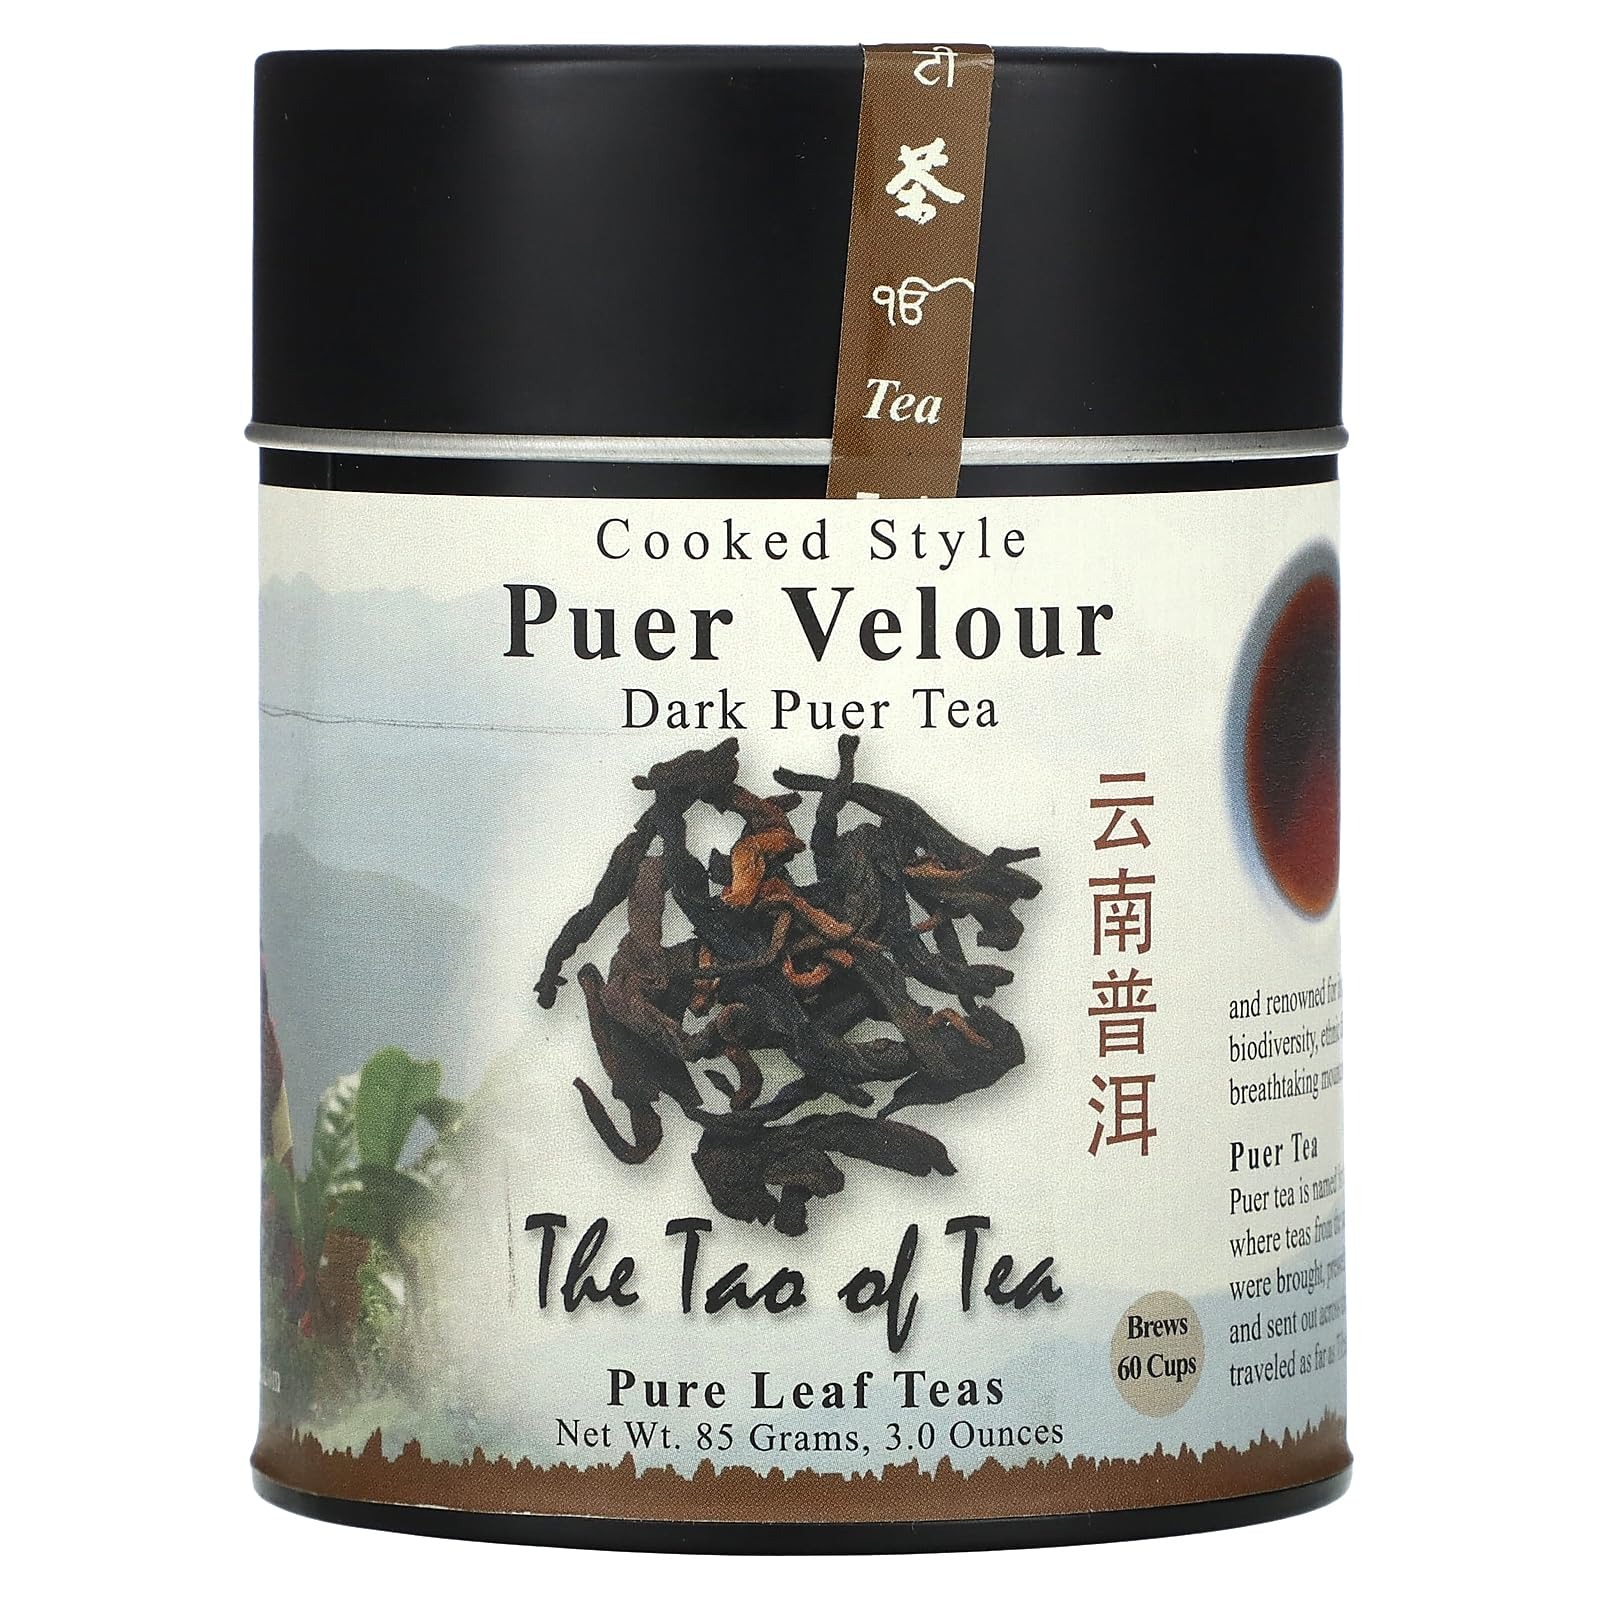
Item Name: The Tao of Tea Cooked Style Puer Velour, Dark Puer Tea, 3 oz (85 g)
Bullet Point 1: Pure Leaf Teas
Bullet Point 2: Brews 50 Cups
Product Description: Pure Leaf Teas Brews 50 Cups Origin Yunnan, China Yunnan province, found at the southwestern most corner of China, is considered the origin fro the tea plant. It is home to the famous Puer years and renowned for its tremendous biodiversity, ethnic diversity and breathtaking mountainous landscape. Puer Tea Puer tea is named for the town of Puer where teas from the surrounding mountains were brought, pressed into bricks and cakes and sent out across the continent. Puer teas traveled as far as Tibet, Japan and Europe. Wo Dui 'Cooked Style' Puer To reach its destination, the tea traveled through a range of climates and weather often by horse and camelback. For this reason, Puer became known for an aged, earth quality that it developed along the way. Nowadays, this earthy character can be encouraged by a 'Wo Dui' process. Duer tea leaves are moistened ('wo') with water and stacked ('dui') in piles to undergo a unique post fermentation giving the tea its unique aroma and flavor. Flavor Earthy flavor, dark, deep red color brew with a velvet texture. Very smooth, void of any astringency.
Value: 1.0
Unit: Ounce

Price: 14.93